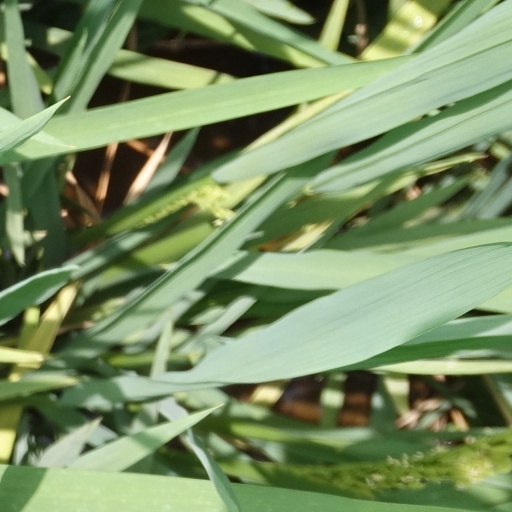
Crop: rice